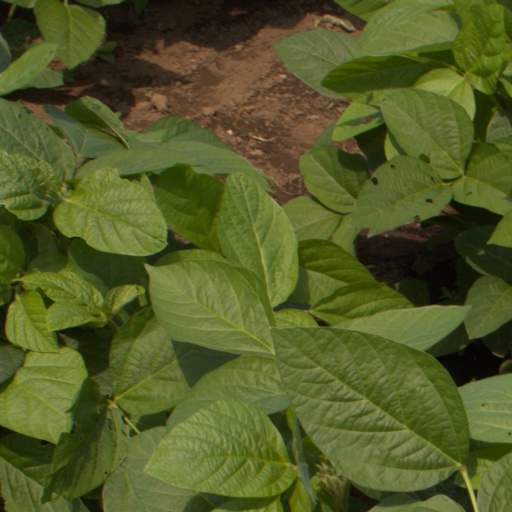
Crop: soybean